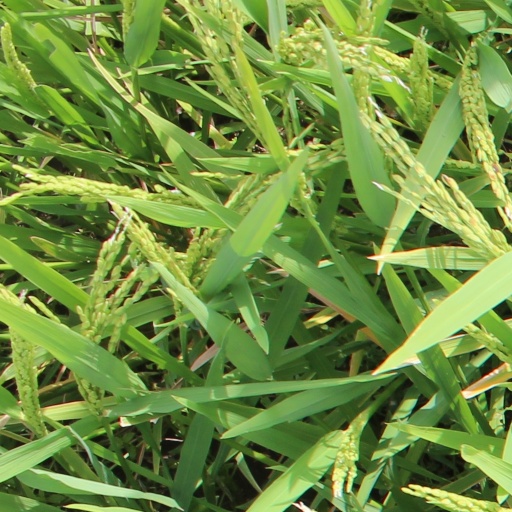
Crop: rice